Steganoposaurus

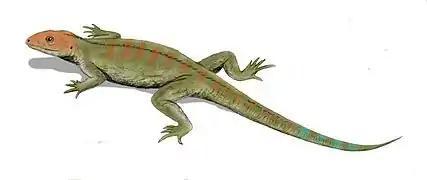
"Hylonomus"

Steganoposaurus is an ichnogenus of fossil reptile footprints. The ichnospecies "Steganoposaurus belli", was erected for footprints discovered in Wyoming's Tensleep Sandstone. The find was first reported to the scientific literature by Edward Branson and Maurice Mehl in 1932. This creature was originally presumed to be an amphibian, but the toe prints it left behind were pointed like a reptile's rather than round like an amphibians. The actual trackmaker may have been similar to the genus "Hylonomus". The ichnogenus "Tridentichnus" are similar footprints preserved in the Supai Formation of Arizona.